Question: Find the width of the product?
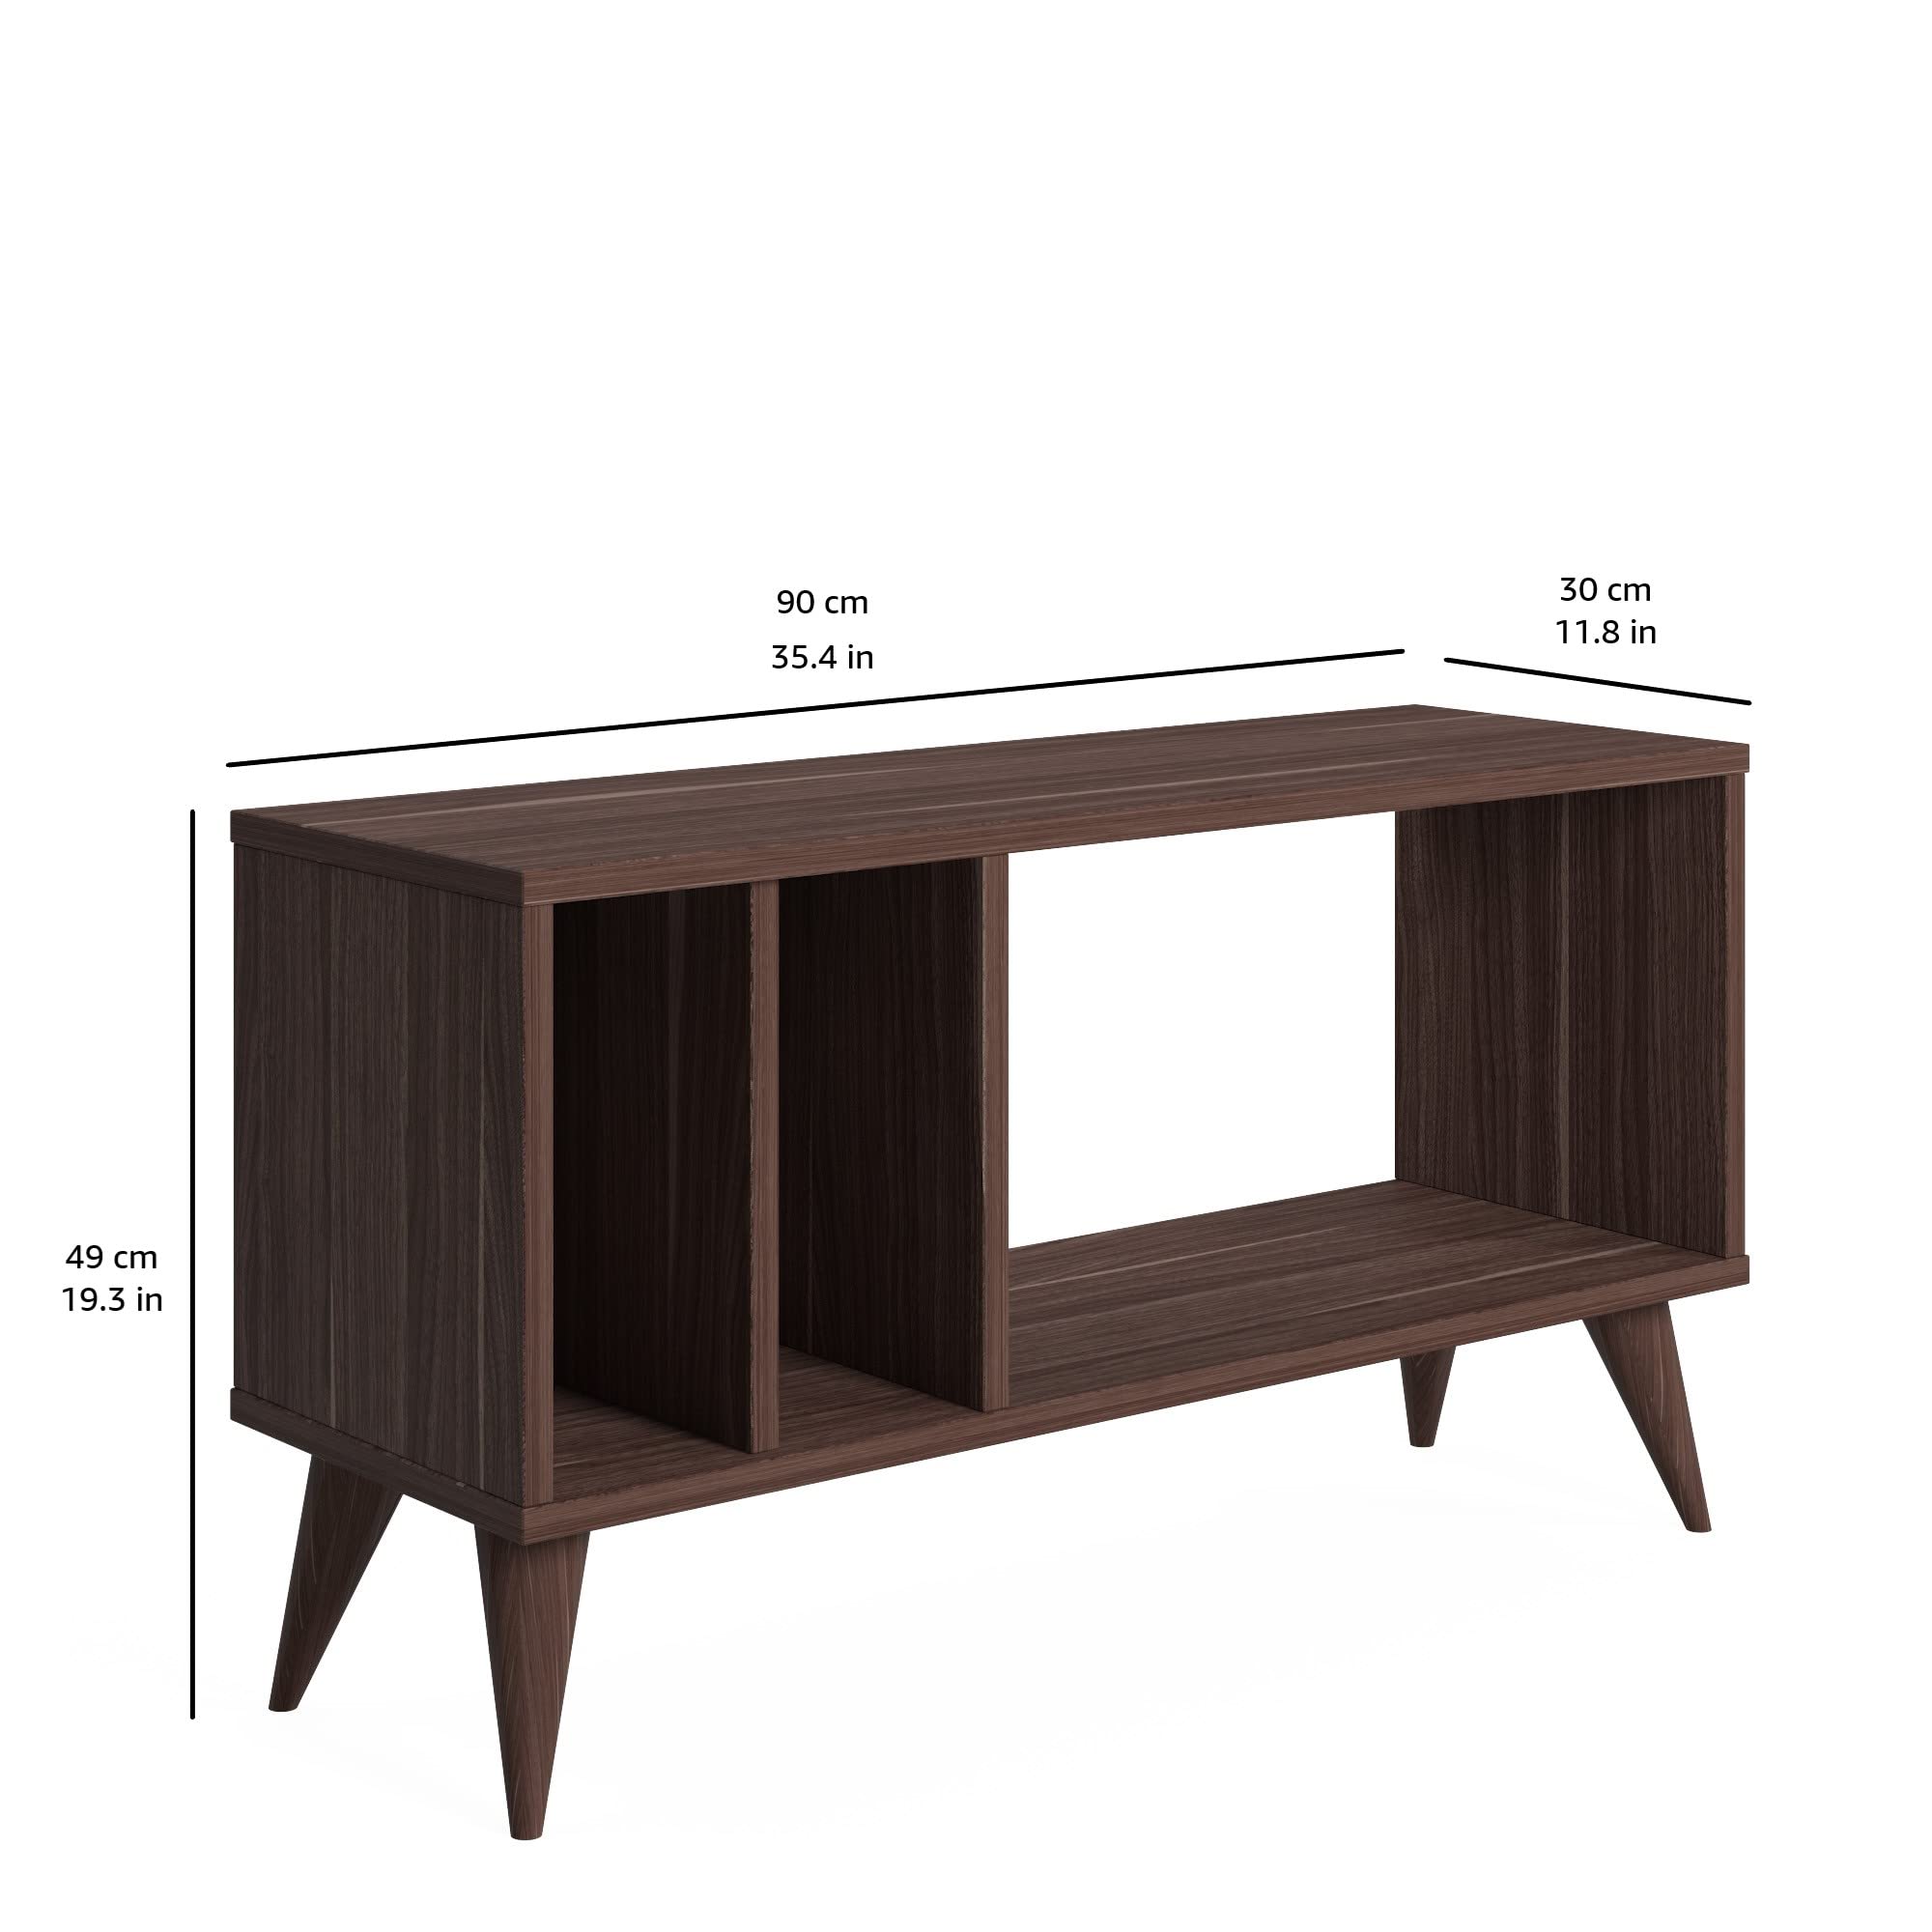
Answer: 35.4 inch